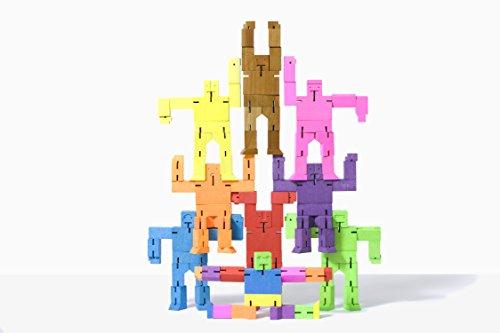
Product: Areaware Cubebot Small
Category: Toys & Games | Puzzles | Brain Teasers | Assembly & Disentanglement Puzzles
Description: Great Condition.
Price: $28.92